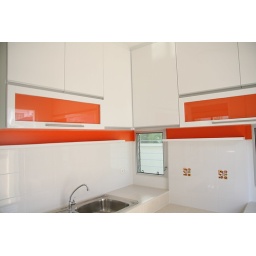
signature design by Anne Vongnimitra design : built-in cabinet, drawers. color : black, white and orange